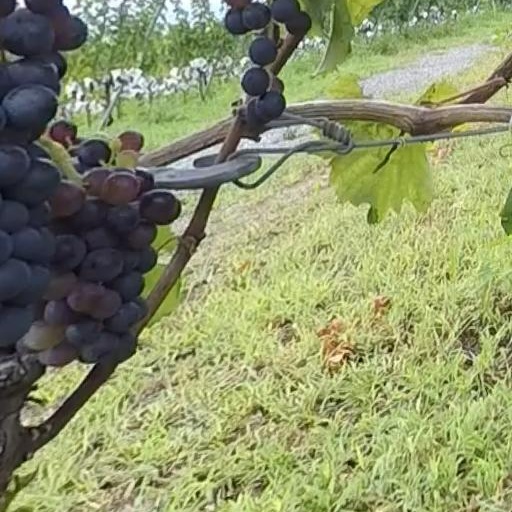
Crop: grape